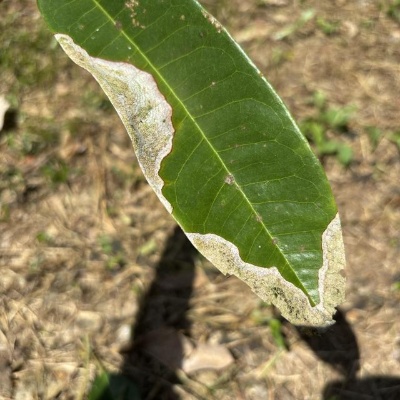
Label: Leaf_Blight